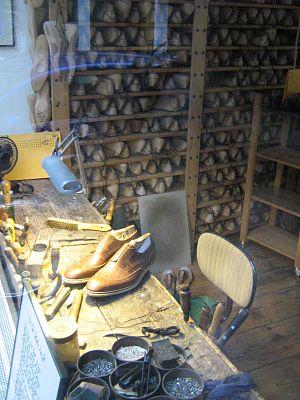
Un cordonnier est une personne qui fabrique ou répare des chaussures.